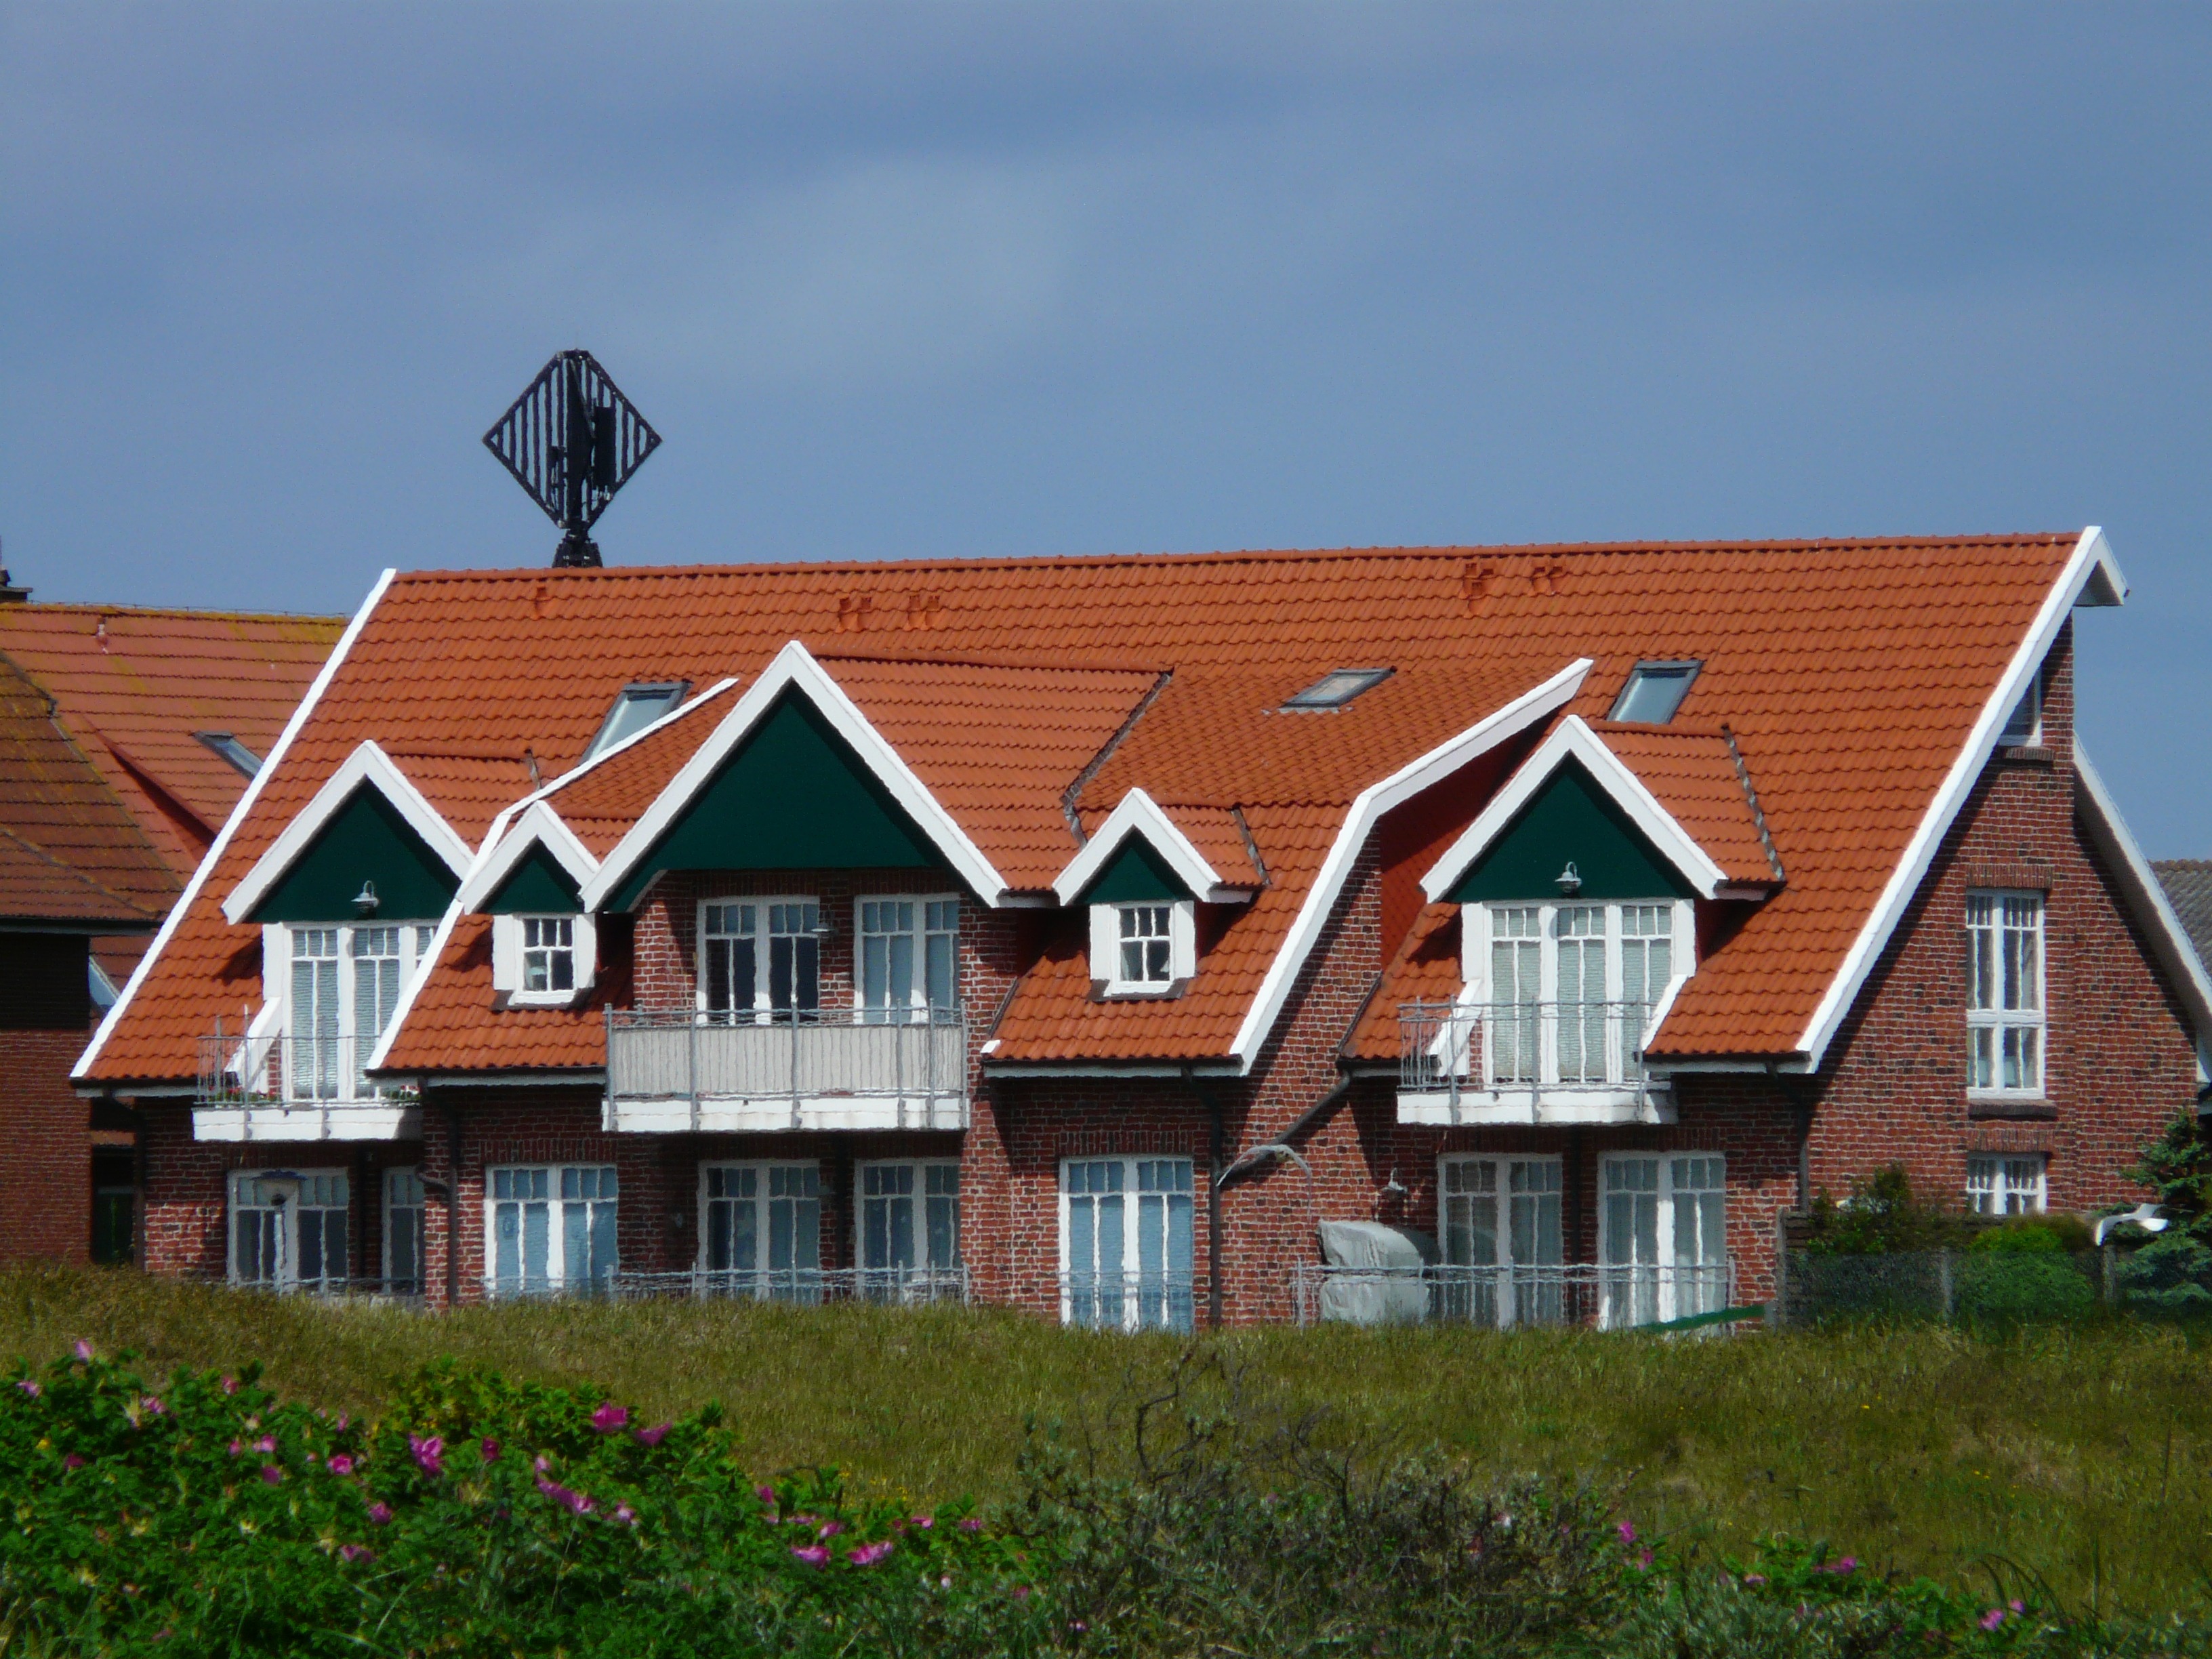
farm, house, window, roof, building, barn, home, village, suburb, cottage, community, island, facade, property, homes, farmhouse, estate, north sea, siding, neighbourhood, lower saxony, real estate, east frisia, rural area, baltrum, east frisian island, residential area, outdoor structure, dune island